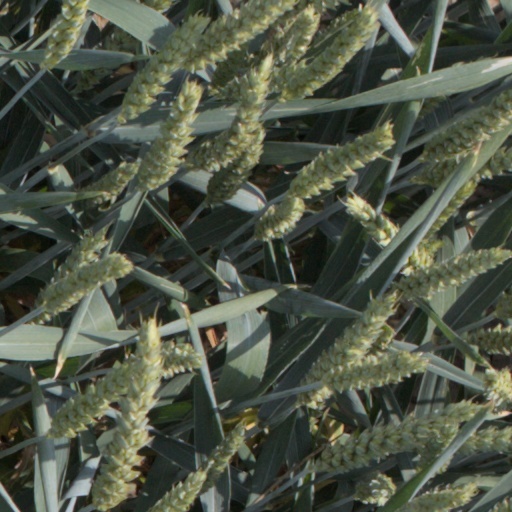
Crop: wheat